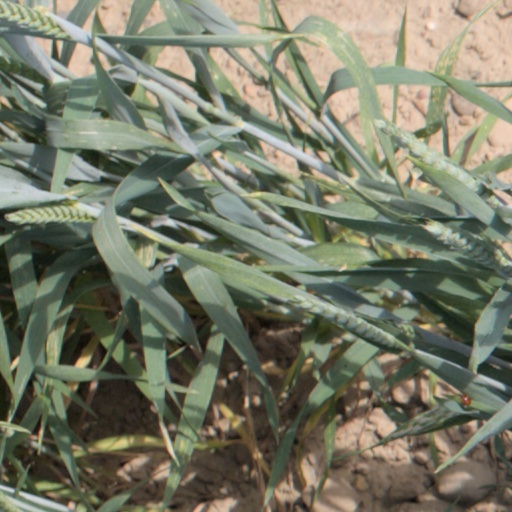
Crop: wheat